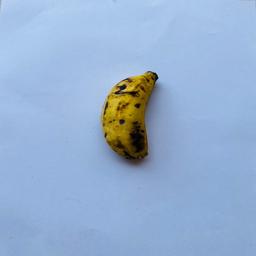
Banana variety: Sabri Kola